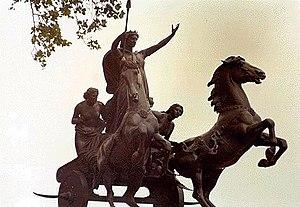
Monument en bronze de Boudicca au pont de Westminster. Jean-Claude Even, 1982
Boadicée, née vers 30 et morte en 61, est une reine des Iceni, un peuple celte qui vivait dans la région du Norfolk, dans le sud-est de l'actuelle Grande-Bretagne.